Cash cow

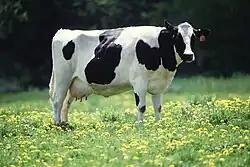
By analogy with dairy cattle, revenue “milked” from cash cows is often used to subsidise less profitable parts of a business

A cash cow is a product or service that generates significant revenue over a long period of time for the company that sells it. They also generate more cash than they consume. Revenue “milked” from cash cows is often used to subsidise less profitable parts of a business.